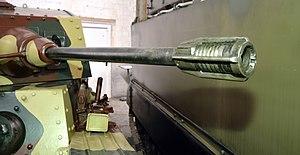
Canon de char 1938 de 24 mm. du char de combat 39
L'arquebuse anti-chars est une arme antichar collective utilisée par l'armée suisse, elle fait partie des armes de calibre 24 mm développée par la Fabrique d'armes de Berne à la fin des années 1930.